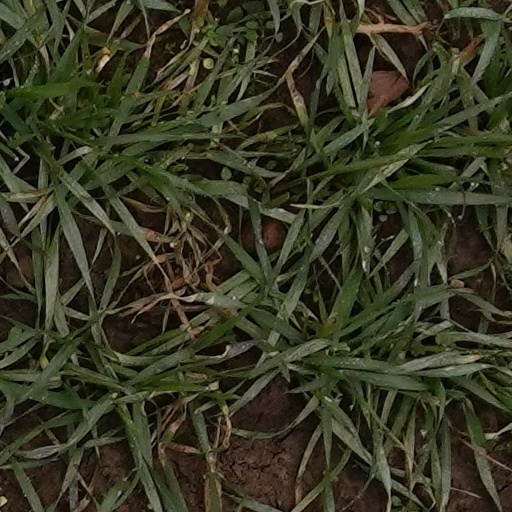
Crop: wheat